Audi Shooting Brake

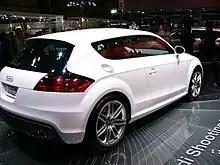
Rear view

The concept vehicle was based on the second-generation Audi TT and provided, to some extent, a preview of the new TT, which was yet to be launched. It was powered by a "3.2 litre" VR6 engine, developing a maximum output of at 6200 rpm, with torque peaking at between 2500 and 3000 rpm. The engine, already in some of the Audi's production models, such as the second generation Audi A3, and the Audi TT sports car, accelerated the Shooting Brake from in 6 seconds, reaching an electronically limited top speed of . The vehicle also had Audi's quattro four wheel drive system.